CAN bus

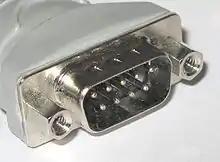
A male DE-9 connector (plug)

This "de facto" mechanical standard for CAN could be implemented with the node having both male and female 9-pin D-sub connectors electrically wired to each other in parallel within the node. Bus power is fed to a node's male connector and the bus draws power from the node's female connector. This follows the electrical engineering convention that power sources are terminated at female connectors. Adoption of this standard avoids the need to fabricate custom splitters to connect two sets of bus wires to a single D connector at each node. Such nonstandard (custom) wire harnesses (splitters) that join conductors outside the node reduce bus reliability, eliminate cable interchangeability, reduce compatibility of wiring harnesses, and increase cost.